Question: Please indicate a possible affordance area of the baseball bat that can be used for holding
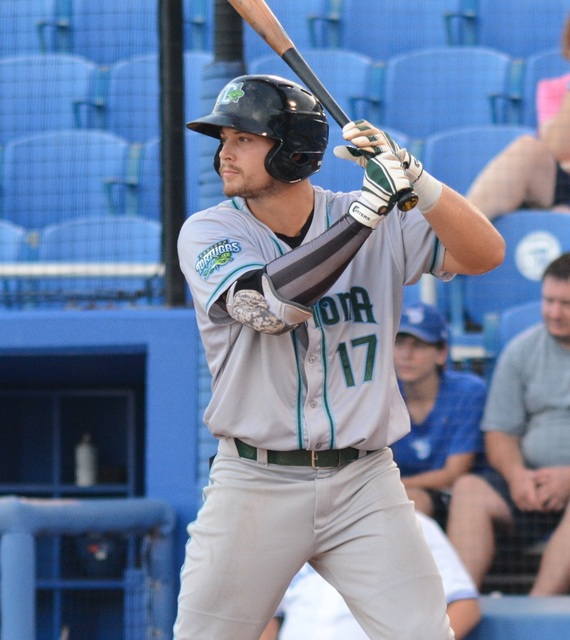
Answer: [329.211, 108.07, 437.281, 231.579]